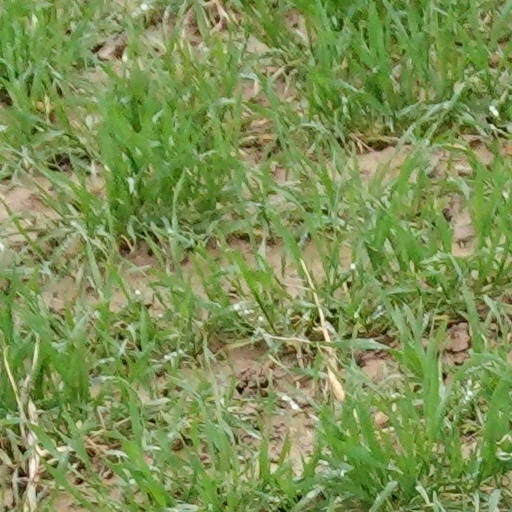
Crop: wheat